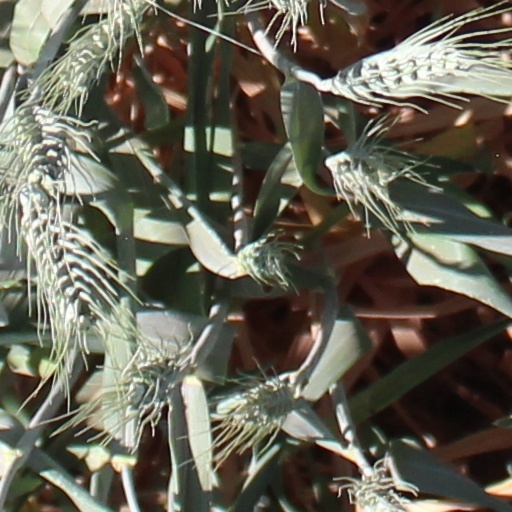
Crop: wheat